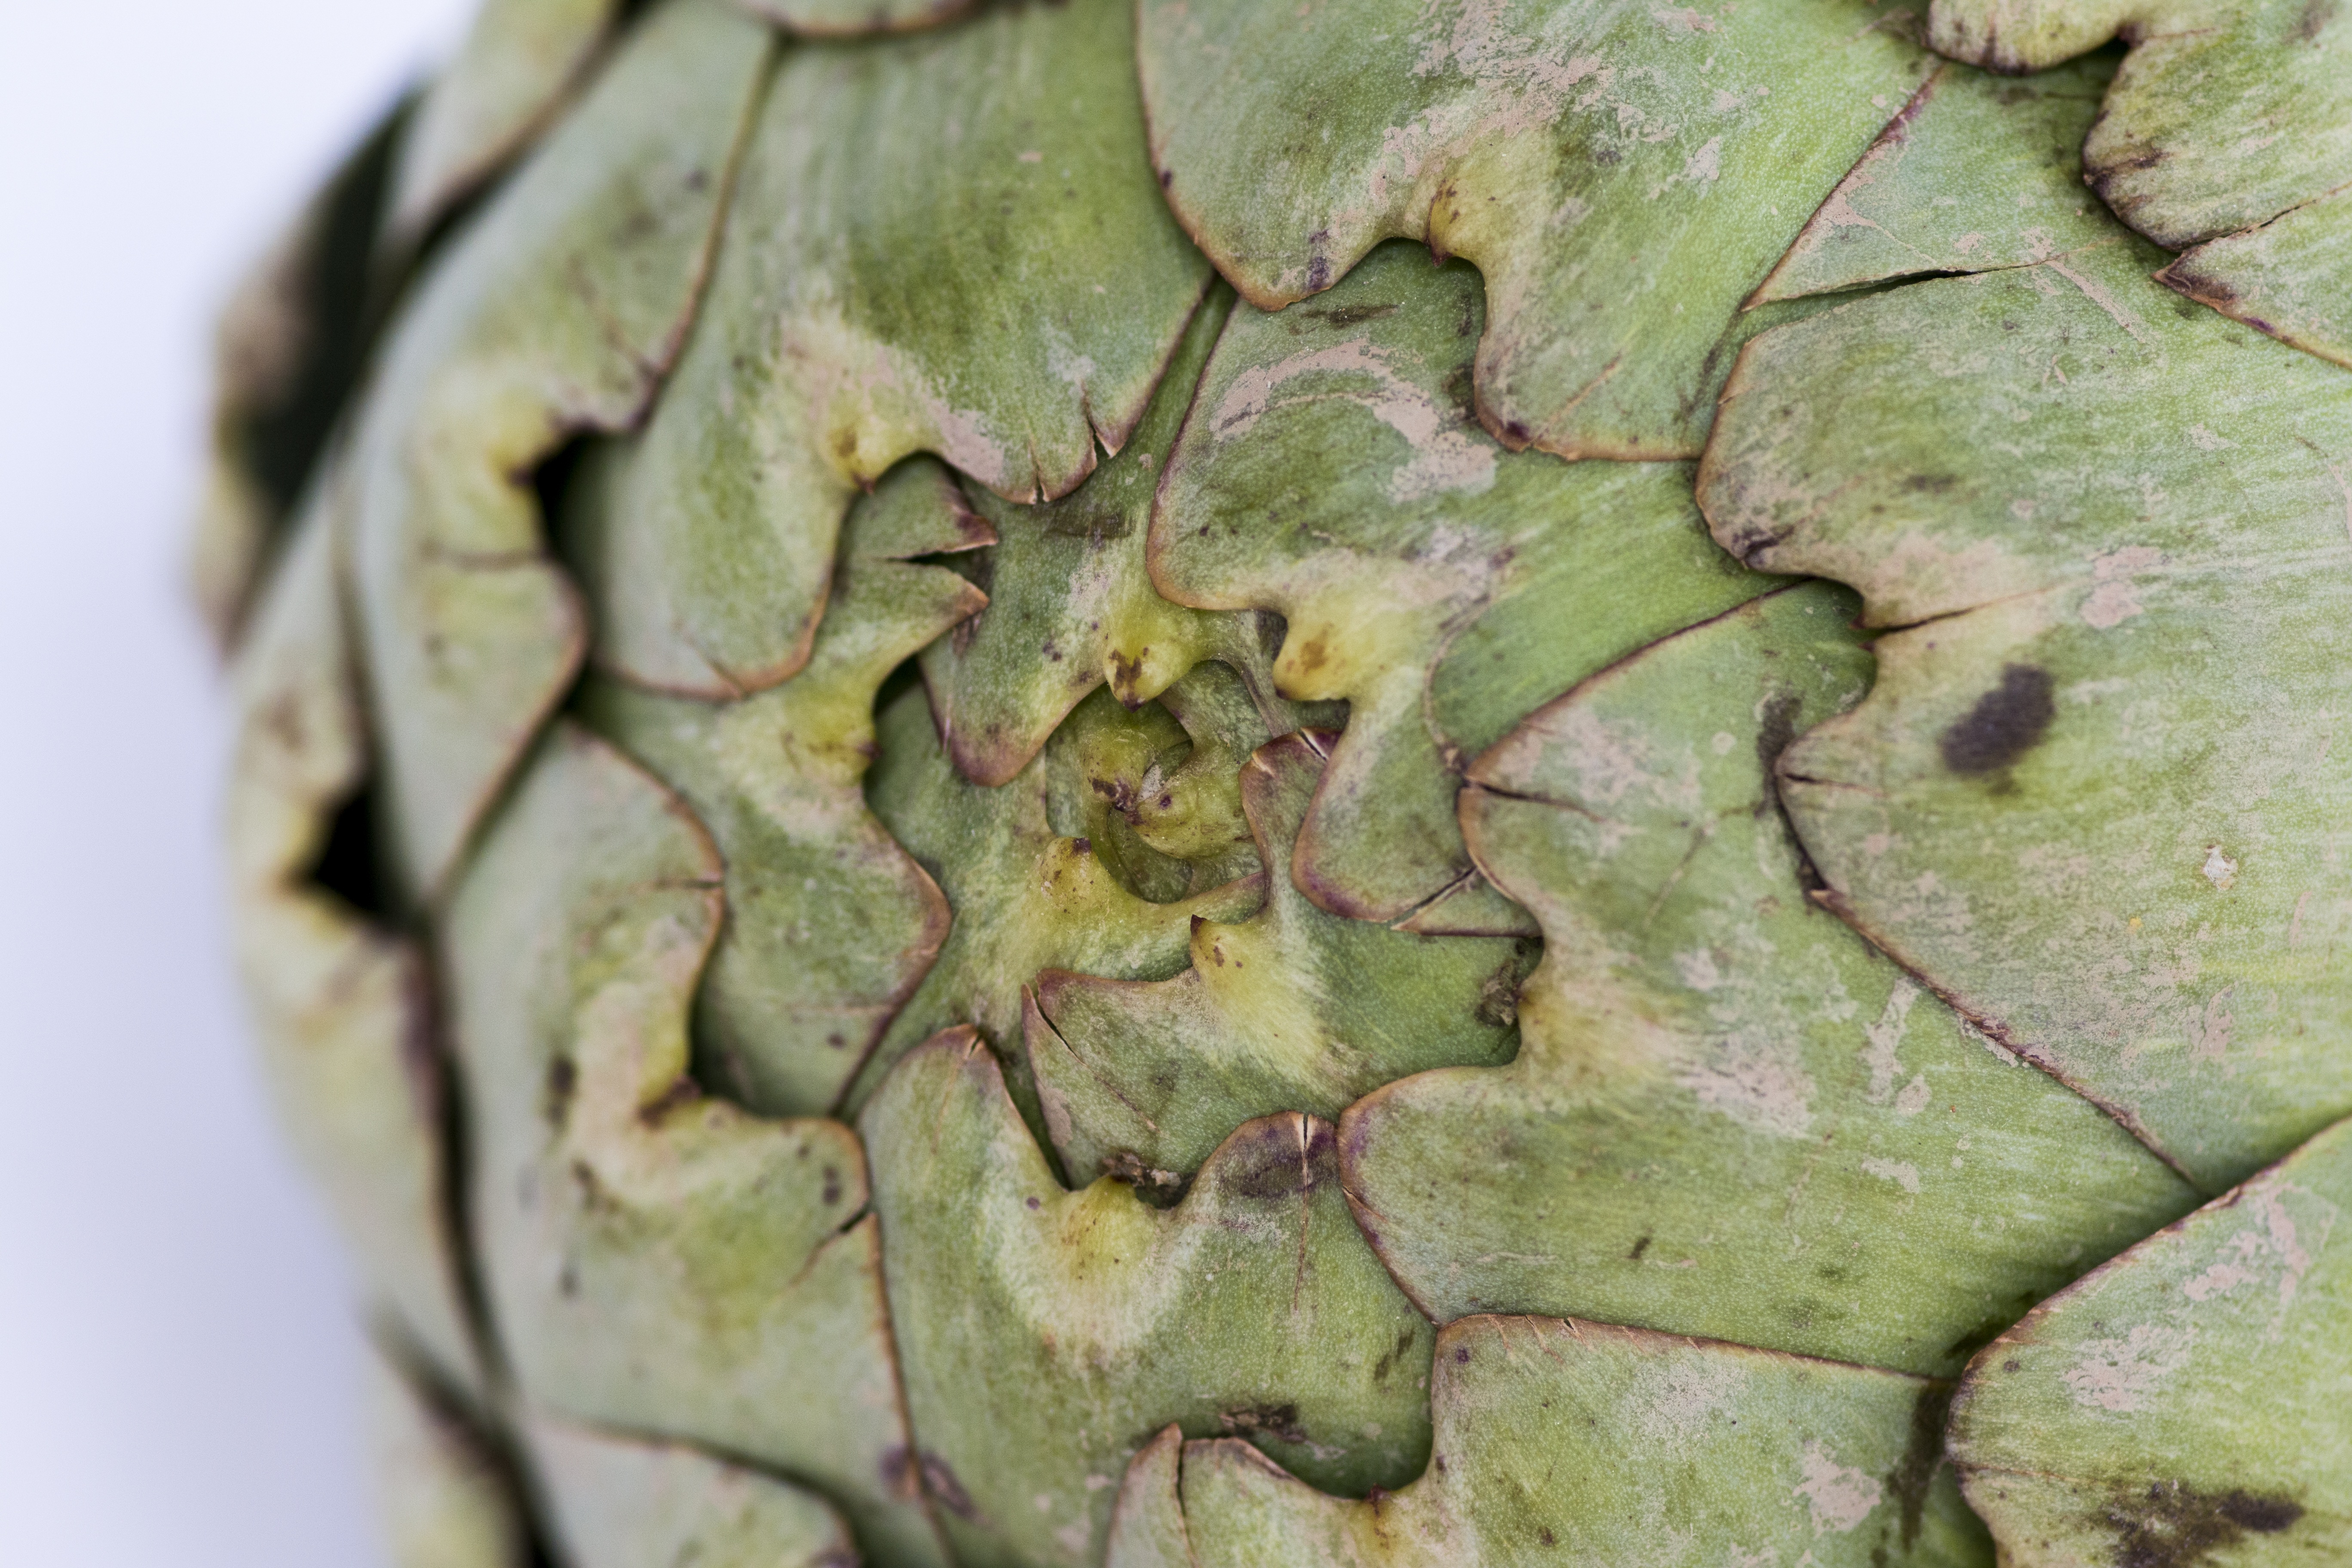
plant, leaf, flower, food, green, produce, vegetable, macro, botany, flora, artichoke, background, thistle, wallpaper, flowering plant, daisy family, plant stem, land plant